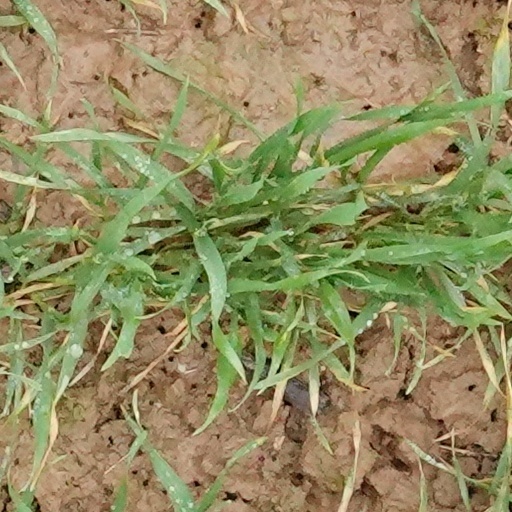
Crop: wheat